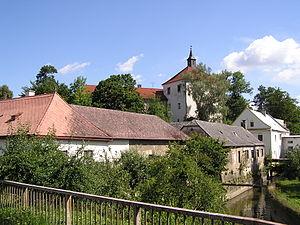
Okrouhlice est une commune du district de Havlíčkův Brod, dans la région de Vysočina, en République tchèque. Sa population s'élevait à 1 393 habitants en 2019.